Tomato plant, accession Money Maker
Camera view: bottom (45 deg); turntable rotation: 300 degrees
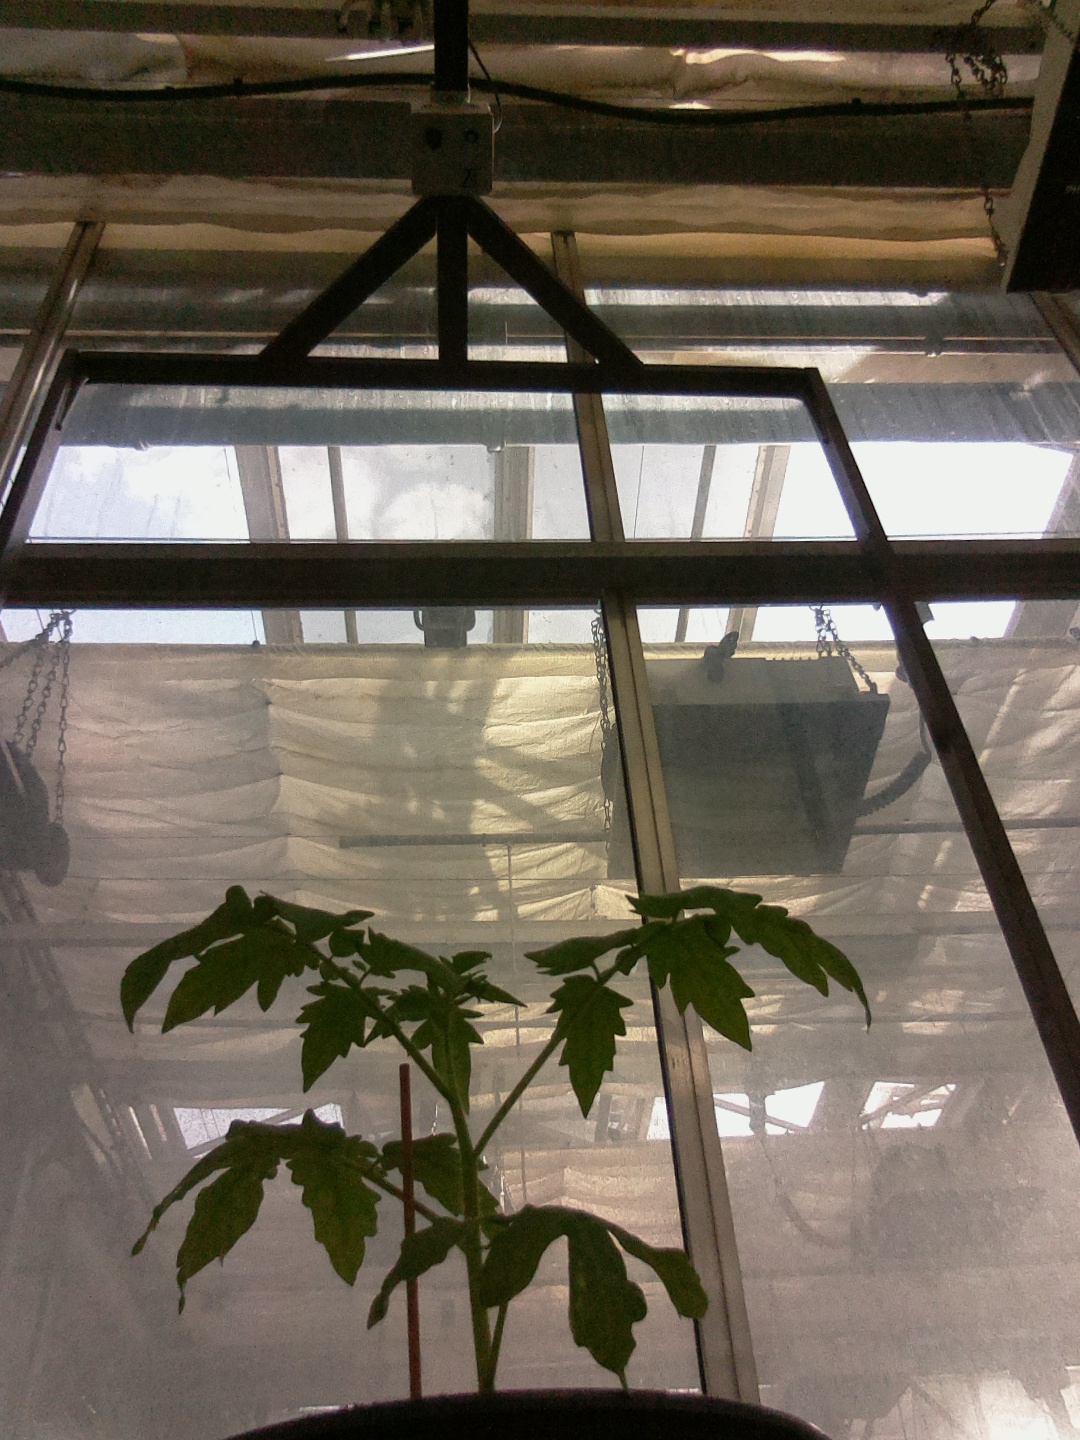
BBCH growth stage 13: 6 of true leaves visible